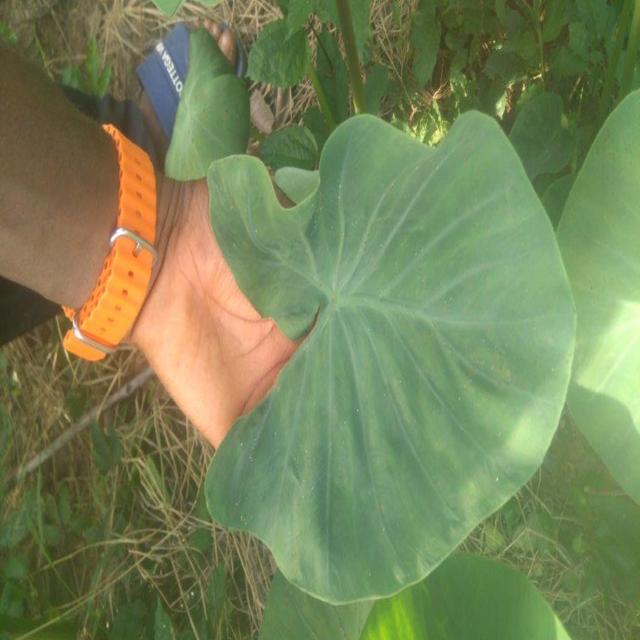
Label: Healthy